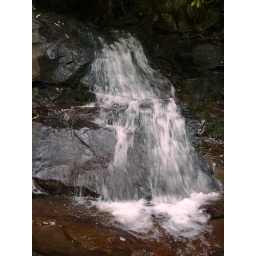
water flowing over stones